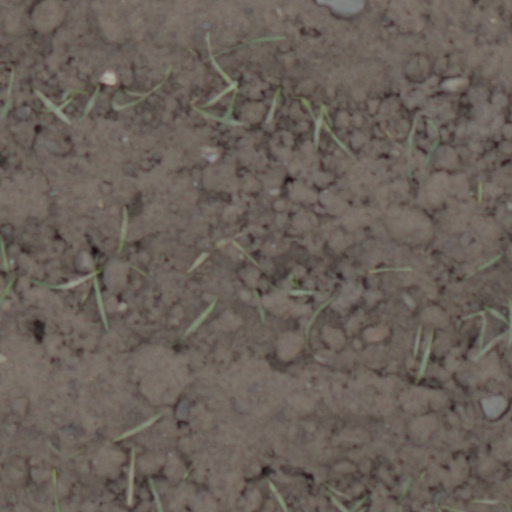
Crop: wheat